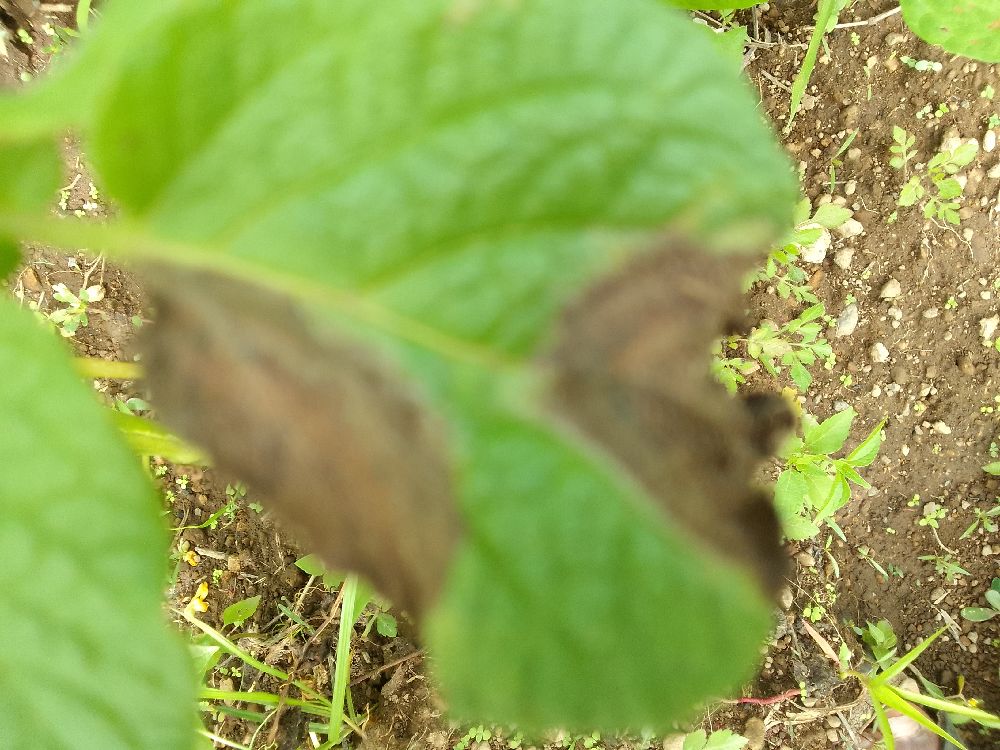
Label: Late blight